Iris sari

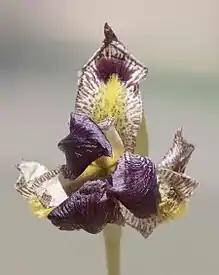
"Iris sari" ssp. "manissadjianii"

The Latin specific epithet "sari" refers to the "River Sarum" in Turkey, (an ancient name, as the river is now called the Seyhan River) since the iris was found on the flood plains of the river, in the Cilicia region.